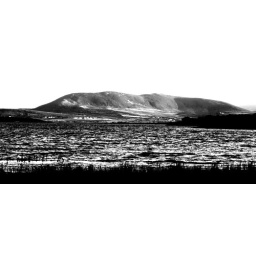
mountain over lake carrowmore